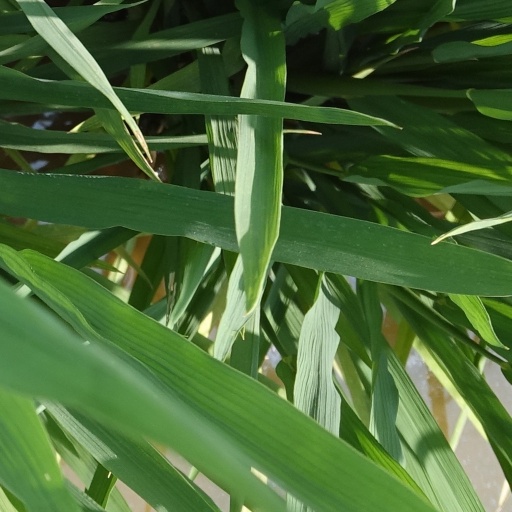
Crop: rice